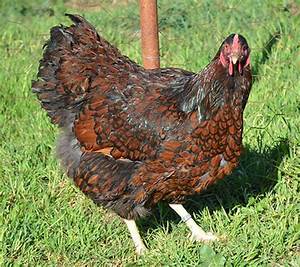
Label: gallina